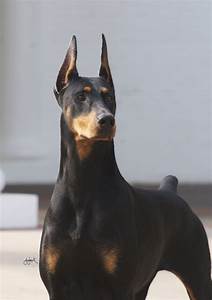
Label: cane